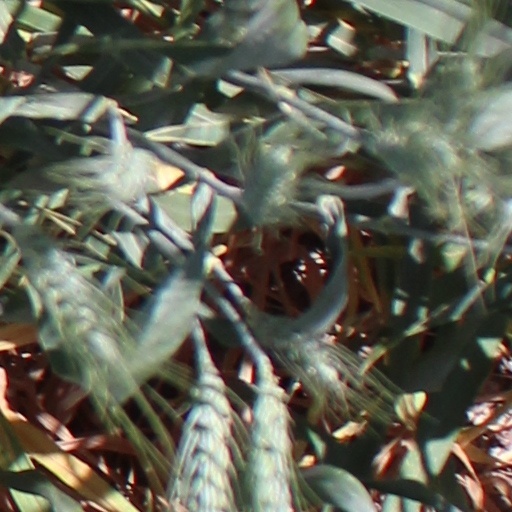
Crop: wheat